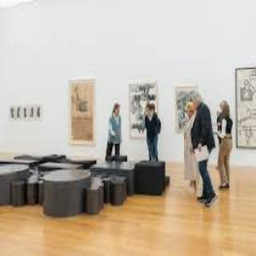
Kunstmuseum Liechtenstein